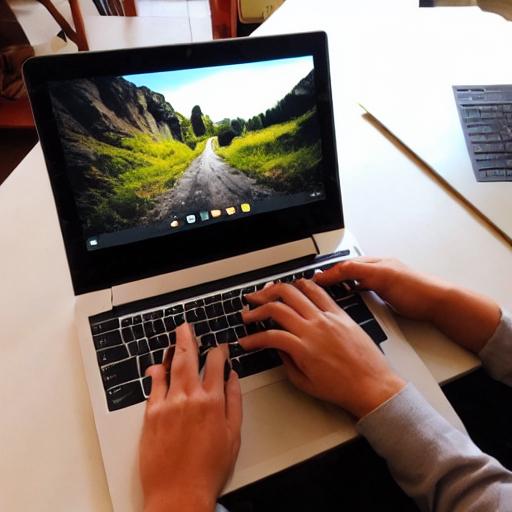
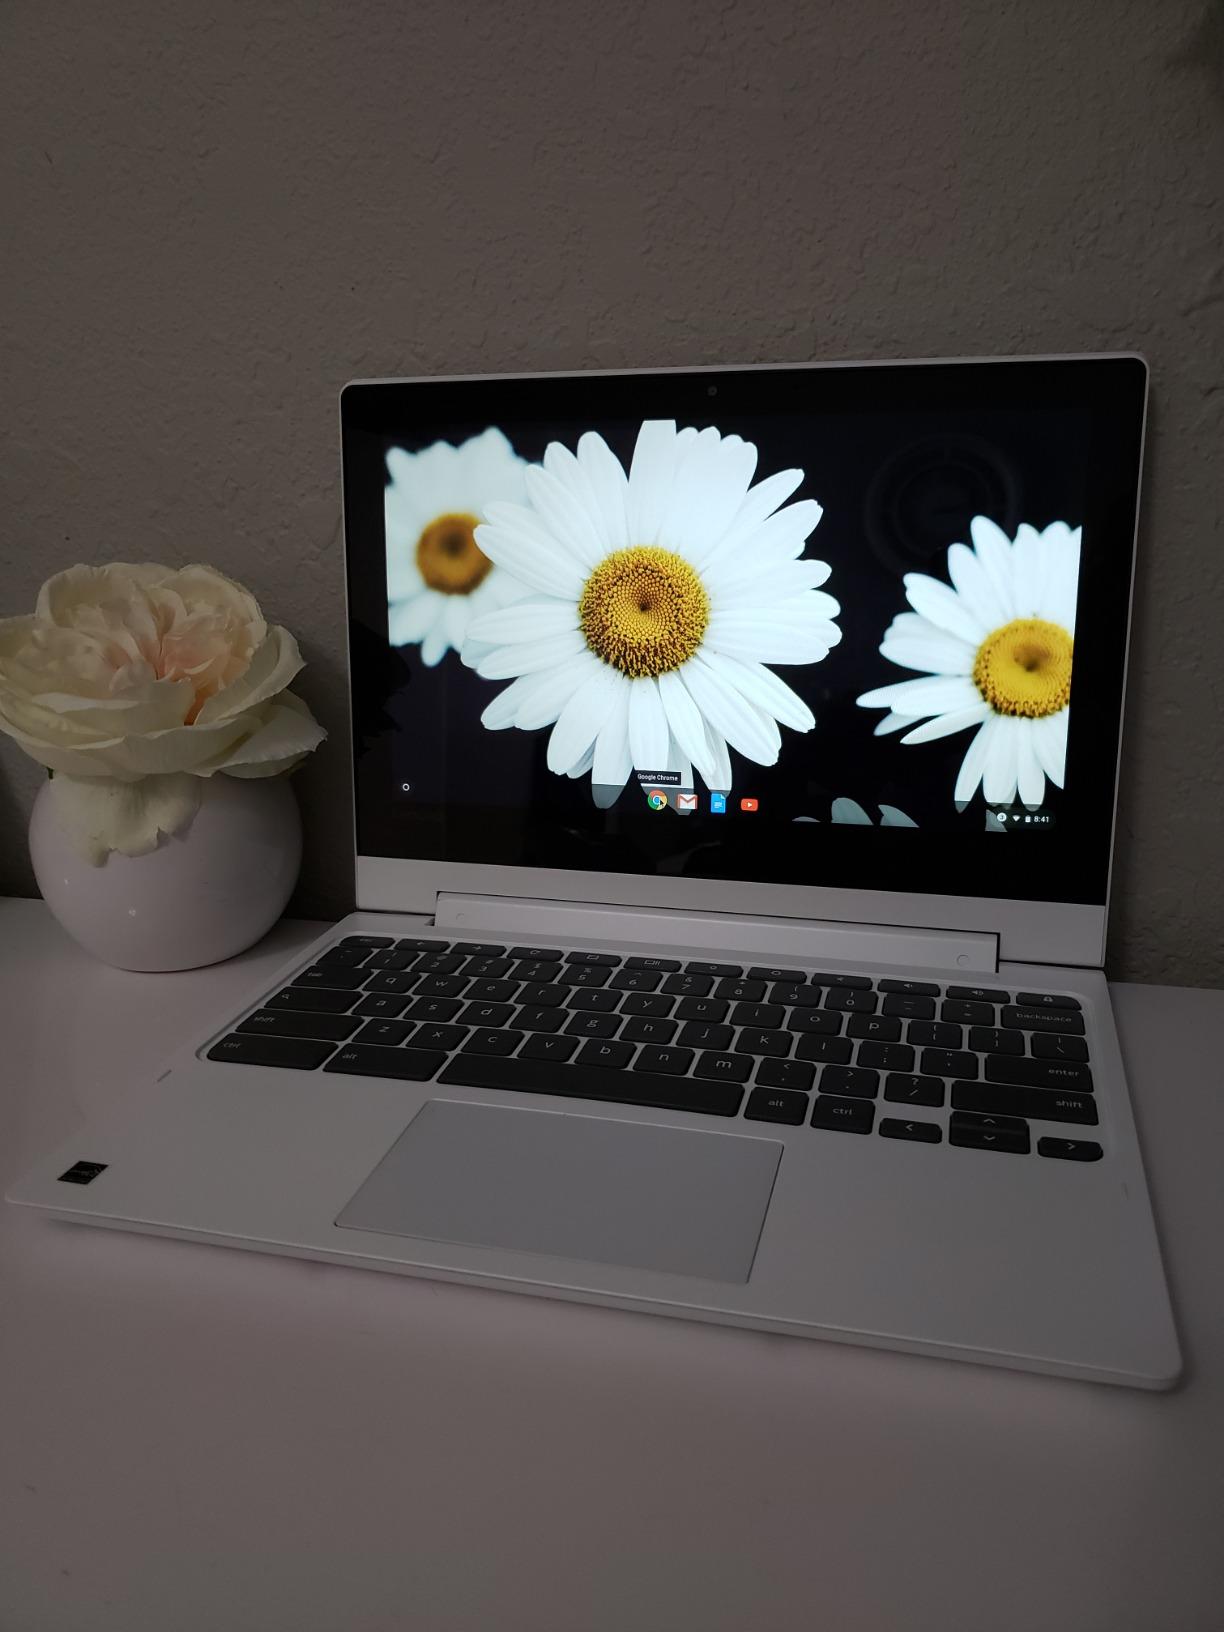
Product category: laptop
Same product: no